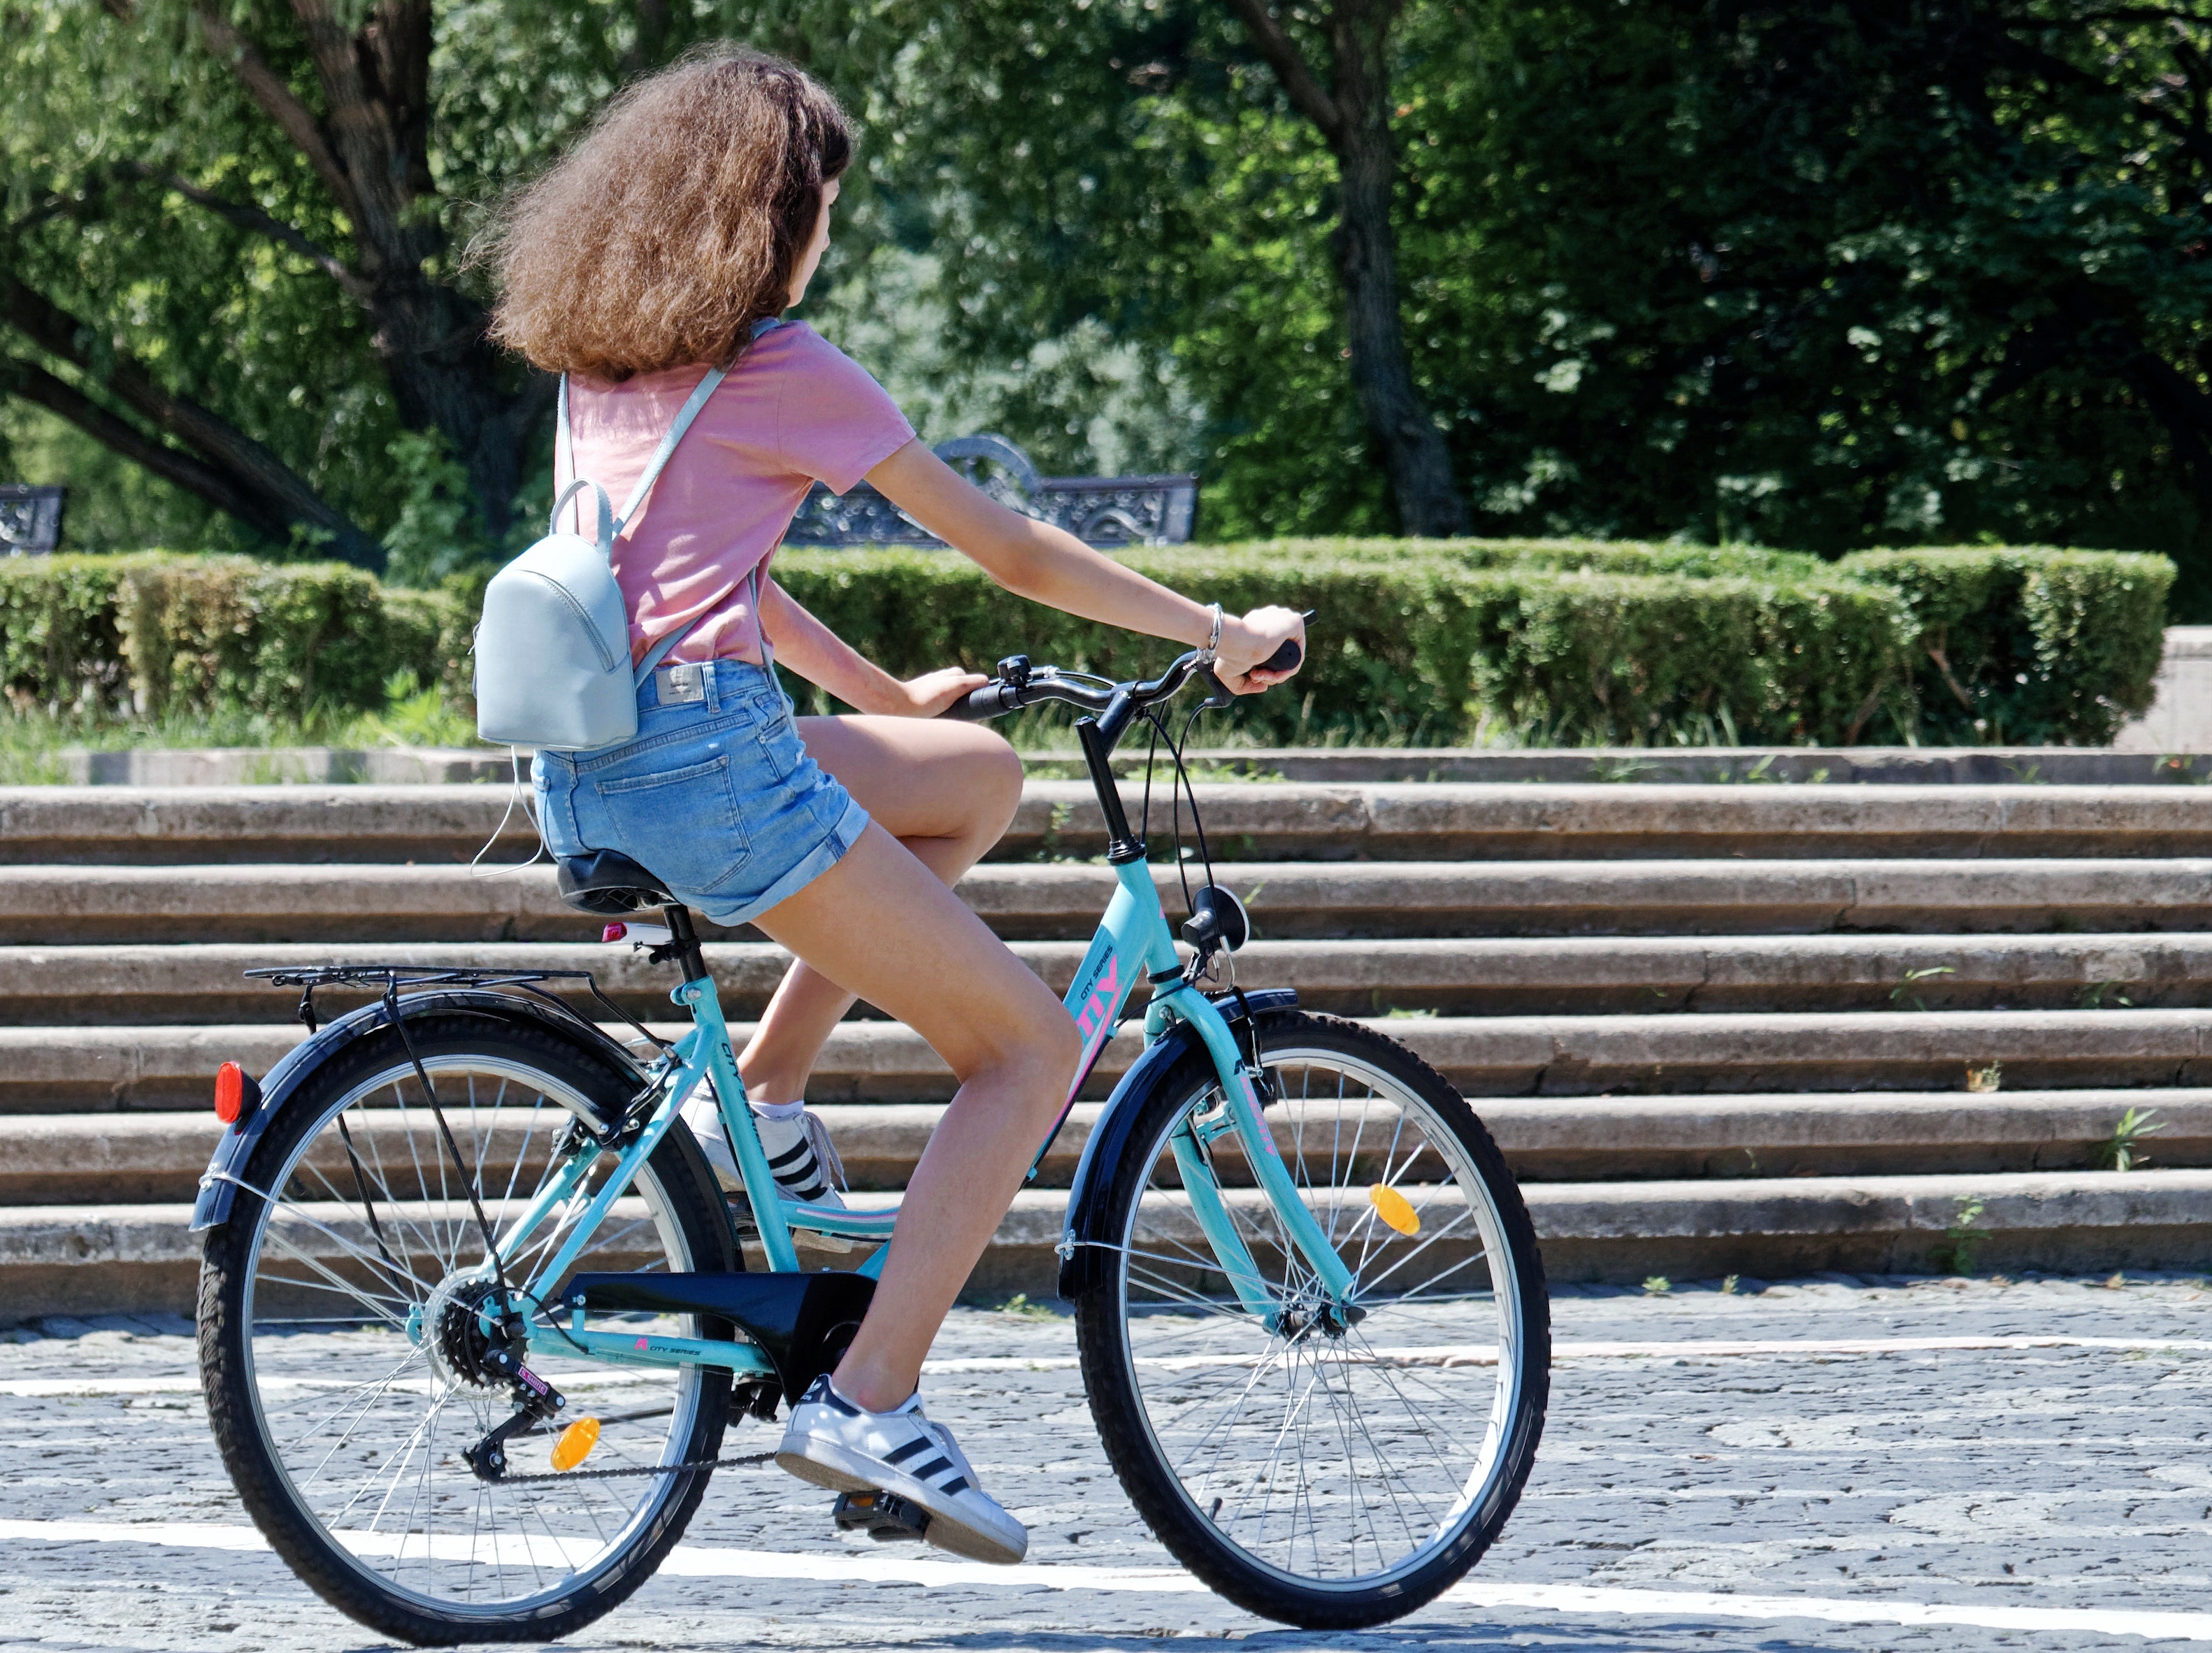
land vehicle, bicycle, vehicle, bicycle wheel, cycling, bicycle part, bicycle accessory, bicycle handlebar, bicycle frame, bicycle saddle, bicycles equipment and supplies, recreation, sports equipment, mode of transport, bicycle drivetrain part, wheel, bicycle pedal, road bicycle, hybrid bicycle, automotive wheel system, leisure, bicycle fork, spoke, bicycle tire, crankset, mountain bike, rim, street, road, child